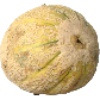
Label: cantaloupe